1948 KLM Constellation air disaster

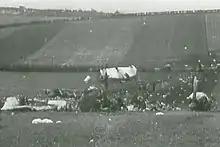
The crash site of the KLM

A KLM Lockheed L-049 Constellation airliner (named "Nijmegen" and registered PH-TEN) crashed into high ground near Glasgow Prestwick Airport, Scotland, on 20 October 1948; all 40 aboard died. A subsequent inquiry found that the accident was likely caused by the crew's reliance on a combination of erroneous charts and incomplete weather forecasts, causing the crew to become distracted and disoriented in the inclement conditions.